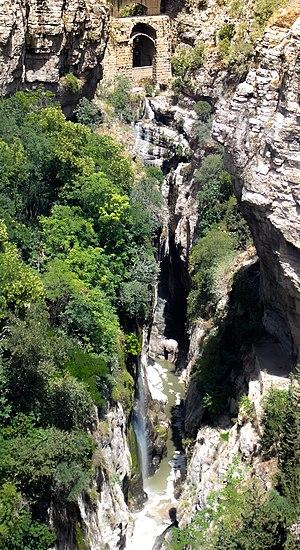
Sur cette photo vous pouvez voir les gorges et l'oued rhumel de la ville de Constantine, on peut apercevoir une chute d'eau emanant de sources naturelles qui jaillissent du rocher, les gorges sont classees patrimoine naturel en 1968, au fond vous pouvez apercevoir le pont romain d'Antonin.